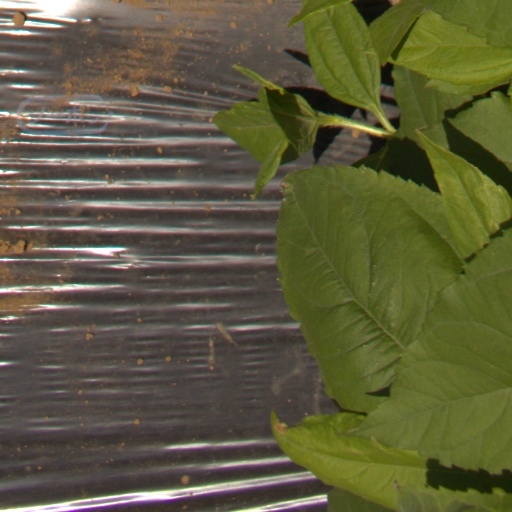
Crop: Jerusalem artichoke